Brazilian Integralist Action Militia

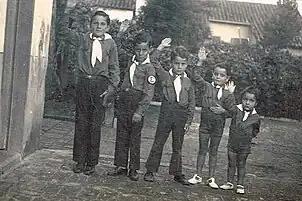
Plinianos from an integralist family saluting Anauê

At the 1st Integralist Congress in Vitória that officially took place on March 1, 1934, at the Teatro Carlos Gomes, the basic bodies of the political organization were established through statutes, including the militia that was being formed.